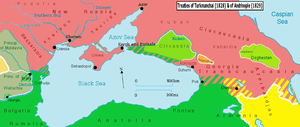
Adrianopeltraktaten
Territoriale ændringer som følge af Adrianopeltraktaten.[1]
Fredstraktaten i Adrianopel afsluttede Den russisk–tyrkiske krig. Traktaten blev underskrevet den 14. september 1829 i Adrianopel af grev Aleksej Orlov på vejne af Det Russiske Kejserrige og Abdülkadir Bey på vejne af Det Osmanniske Rige.